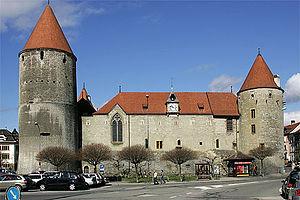
Château d'Yverdon
Le château d'Yverdon est un ancien château fort du XIIIᵉ siècle qui se dresse sur la commune d'Yverdon-les-Bains dans le canton de Vaud, en Suisse.